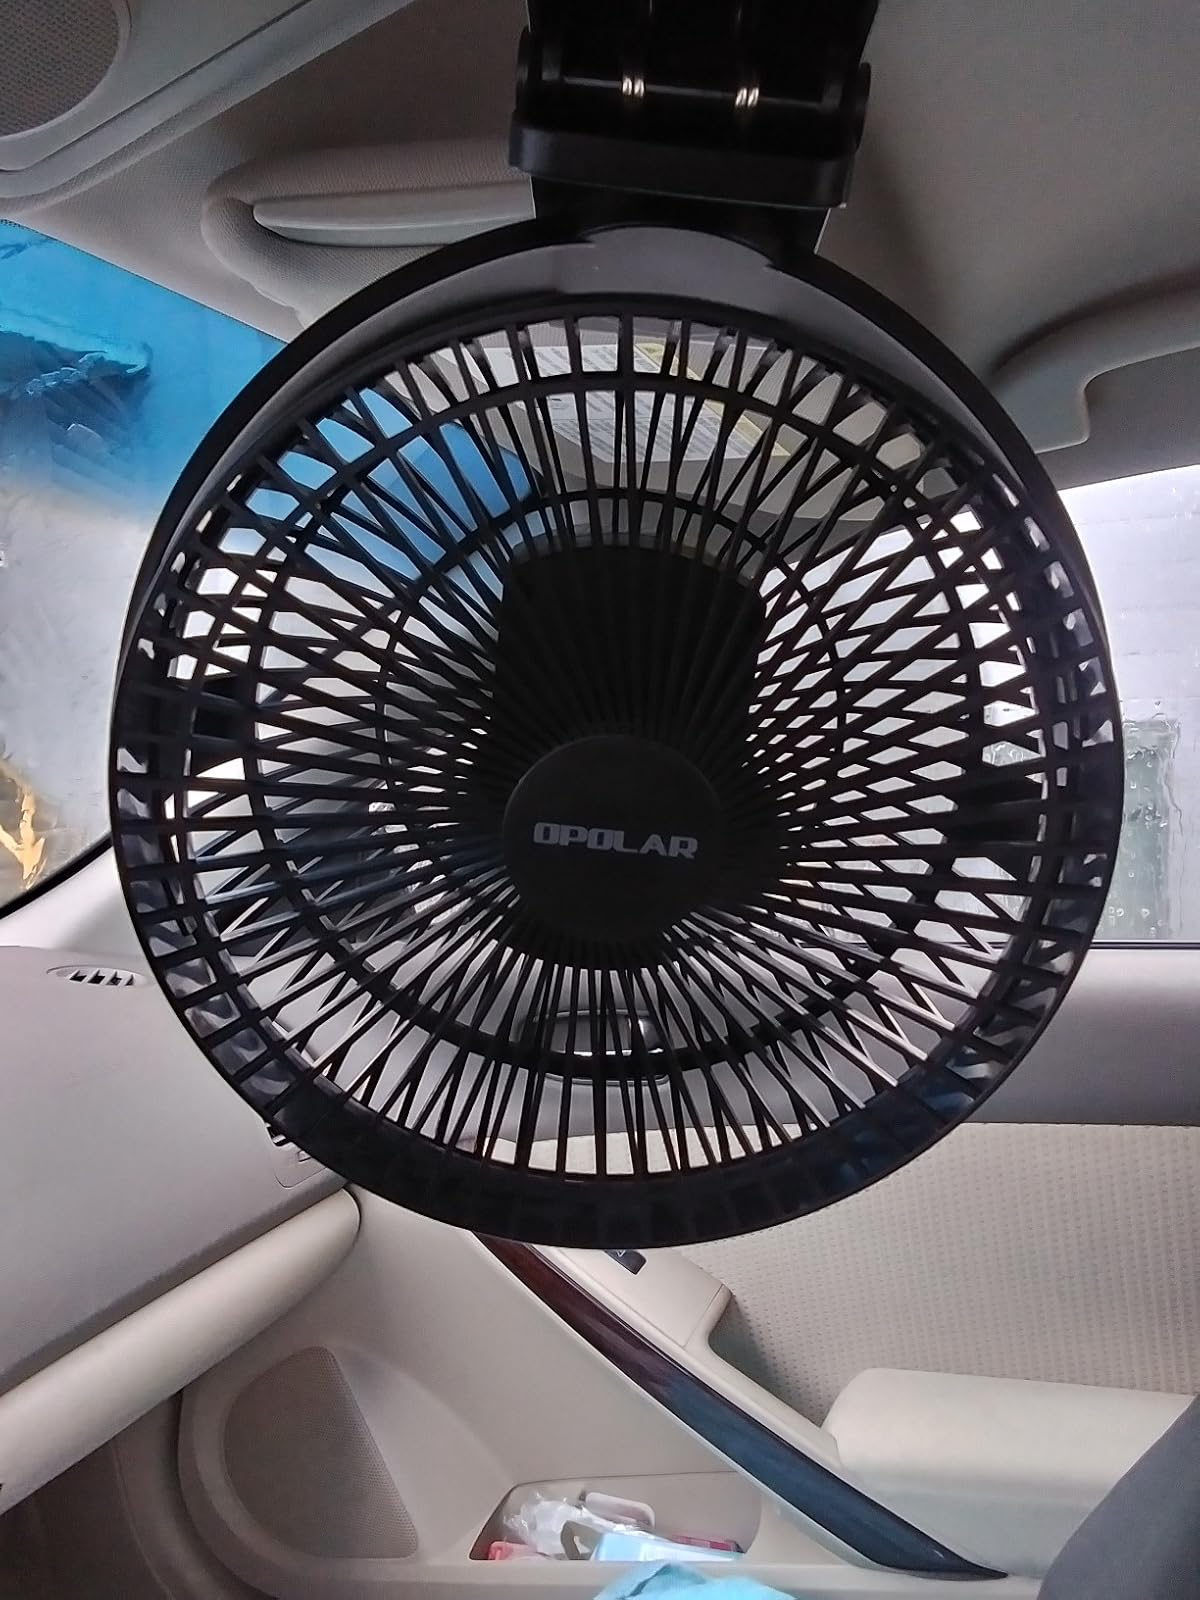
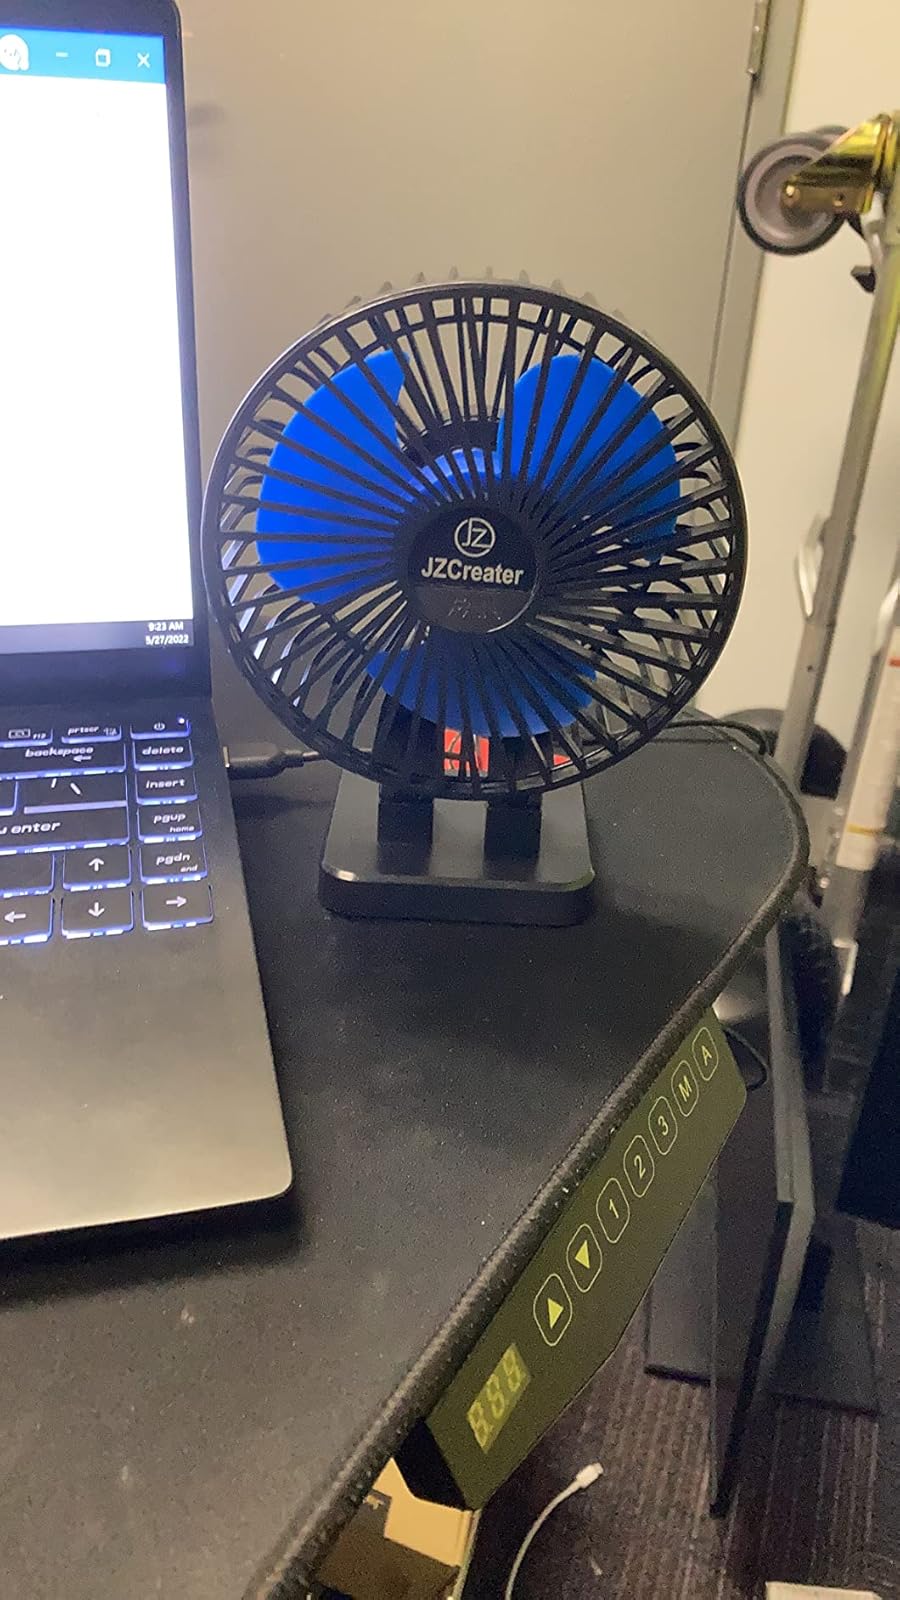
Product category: fan
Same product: no